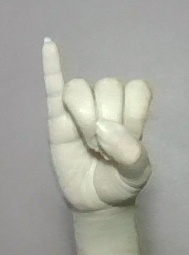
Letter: meem